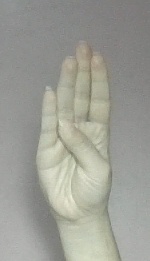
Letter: kaaf